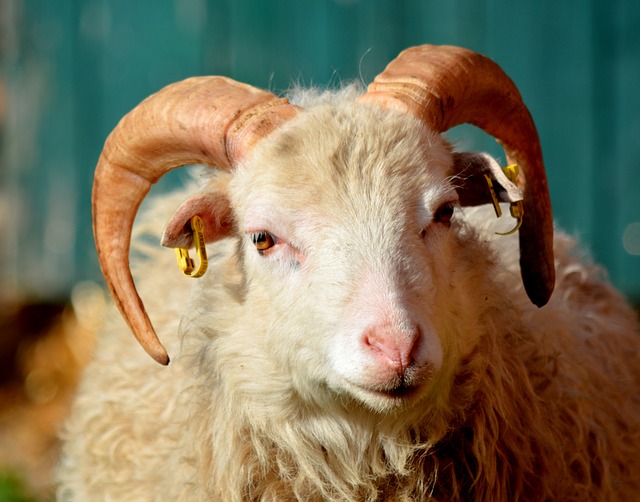
Label: pecora